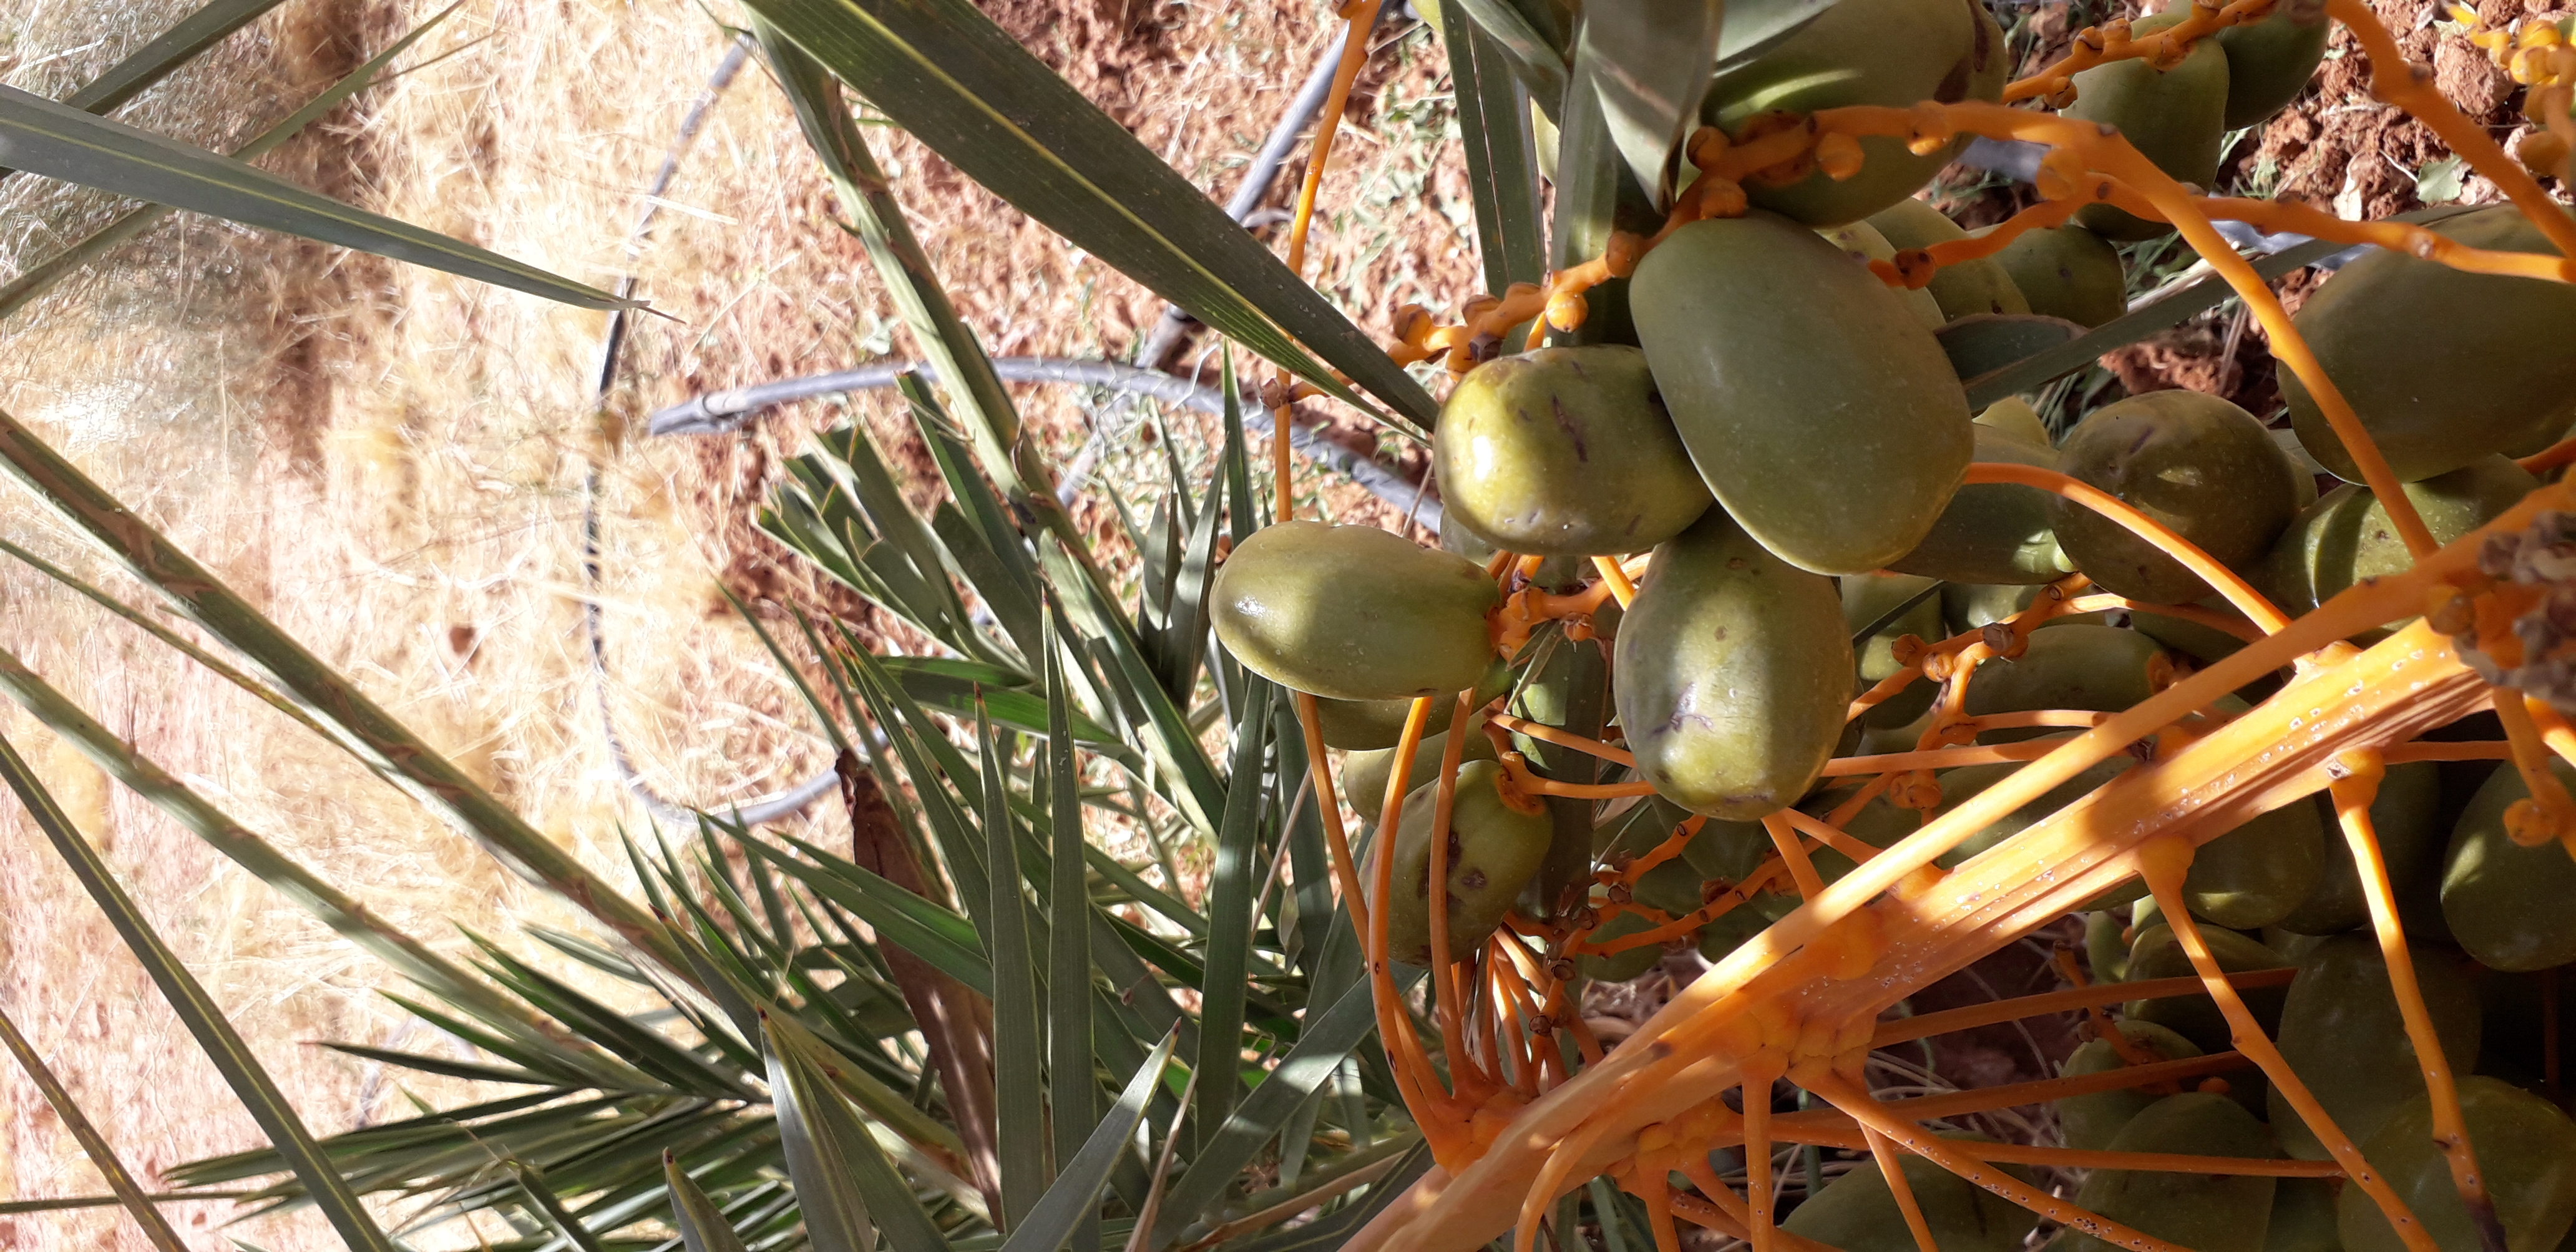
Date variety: Boufagous